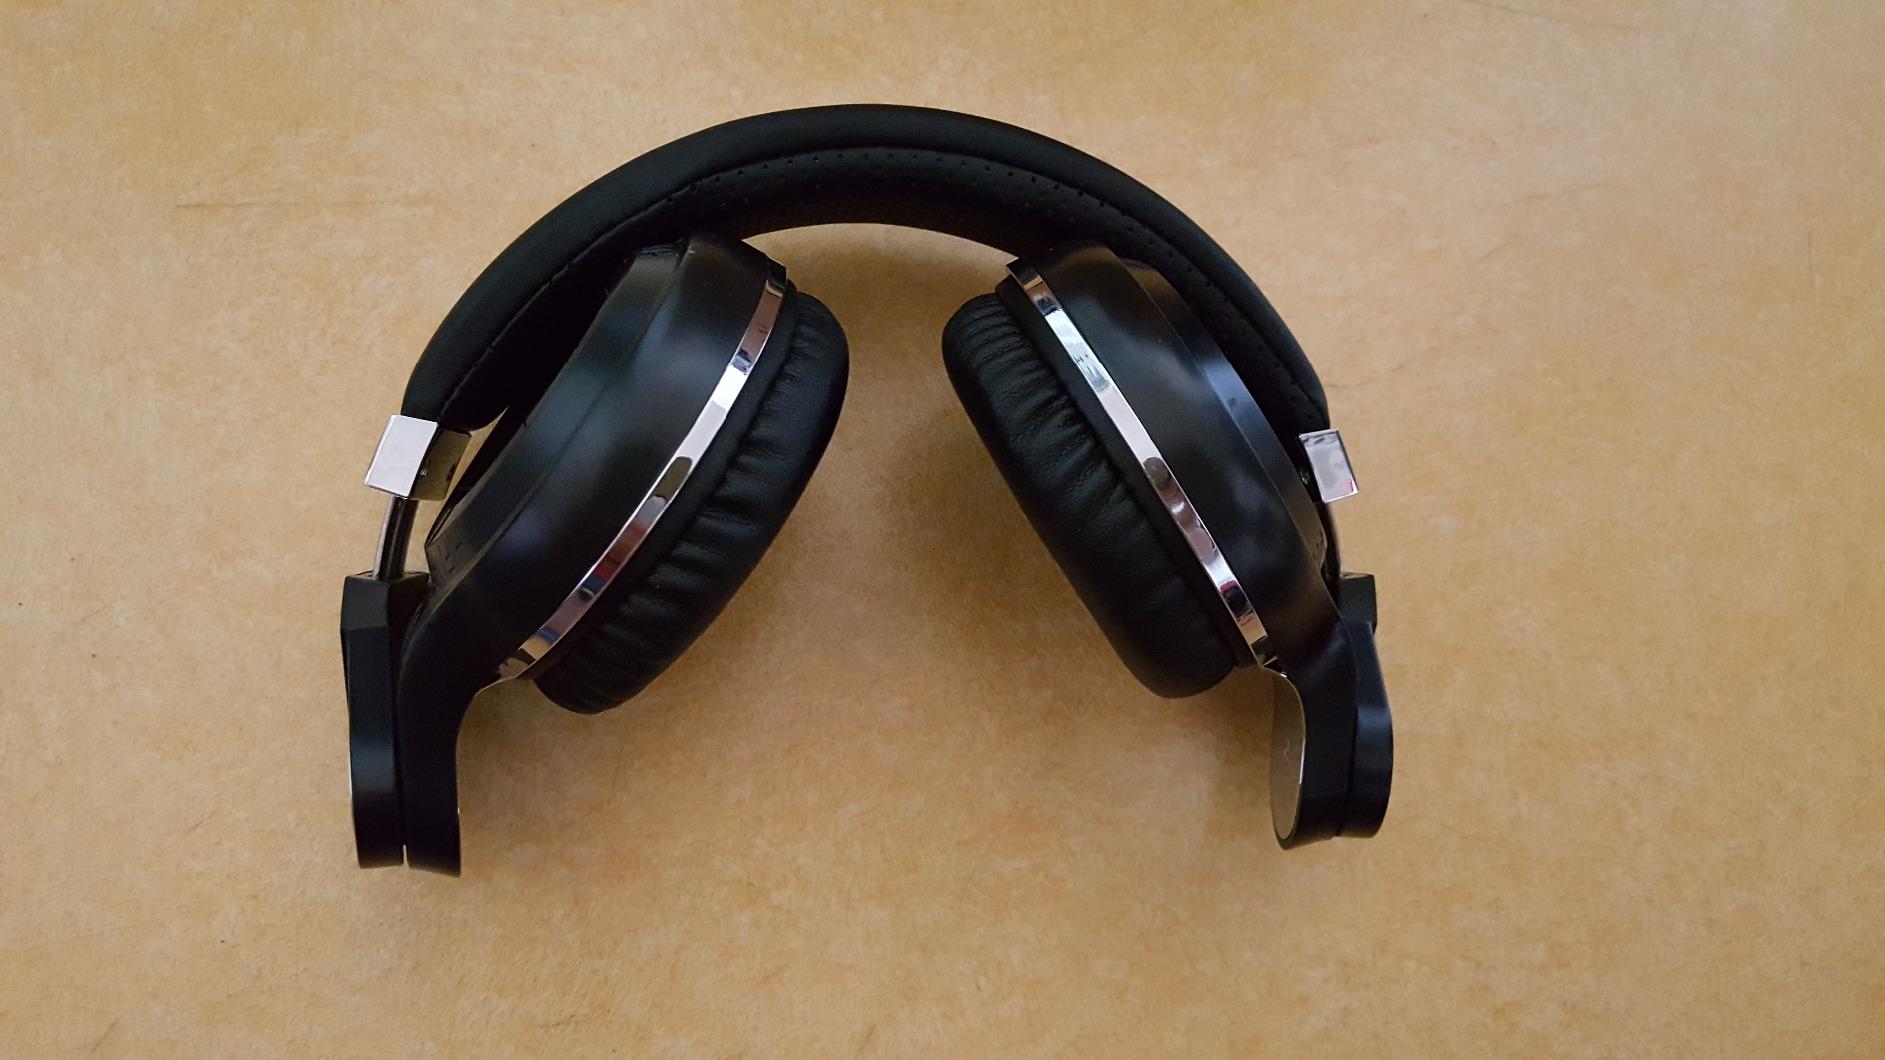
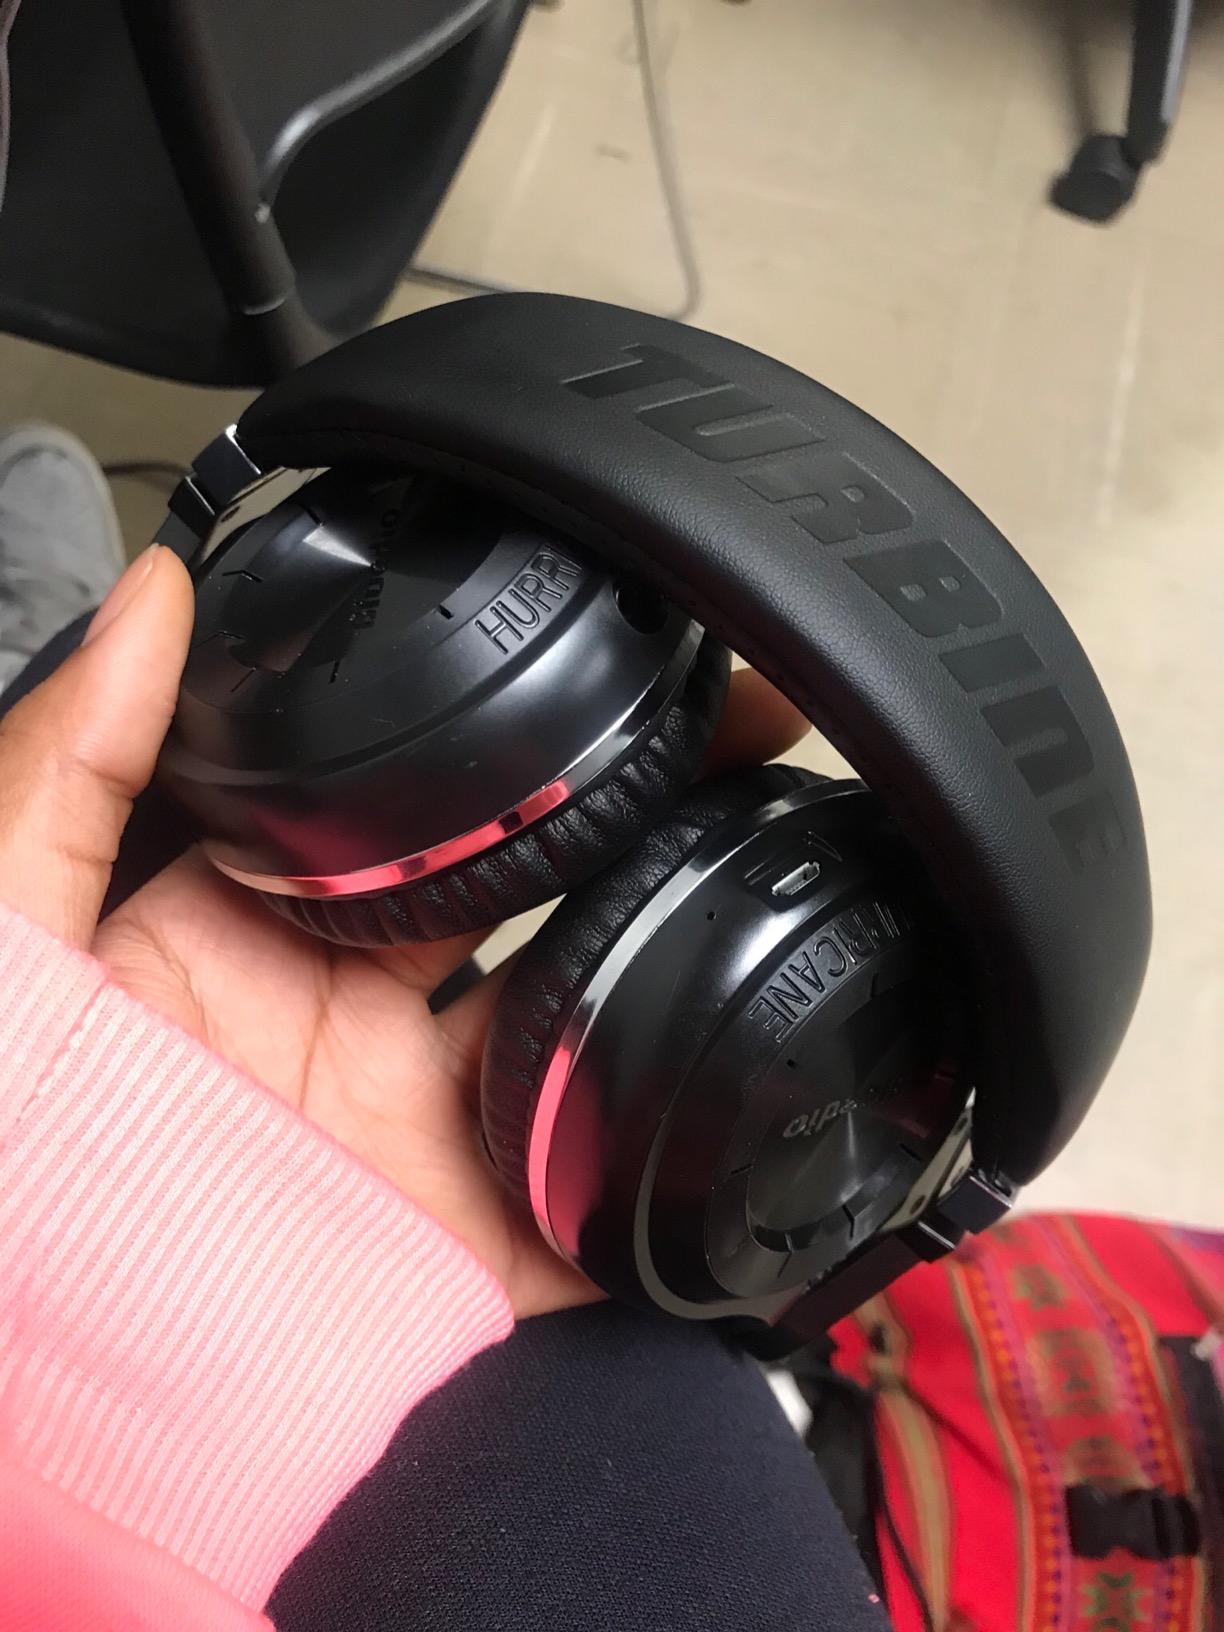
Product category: headphones
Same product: yes